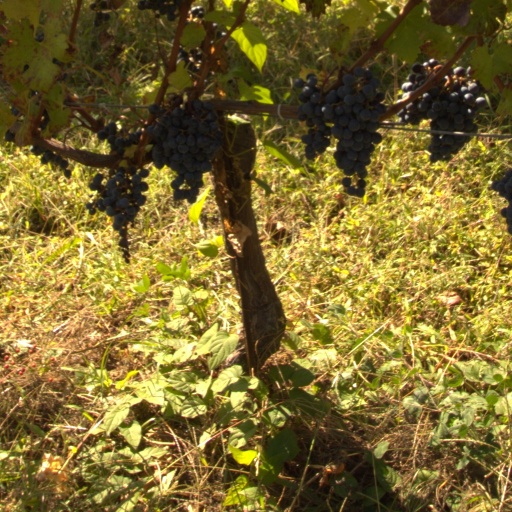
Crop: grape